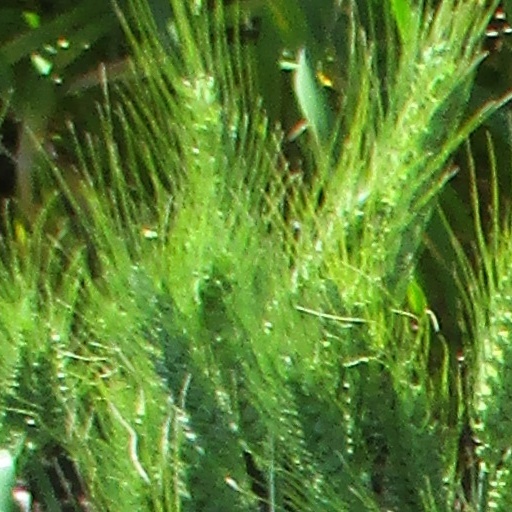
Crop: wheat